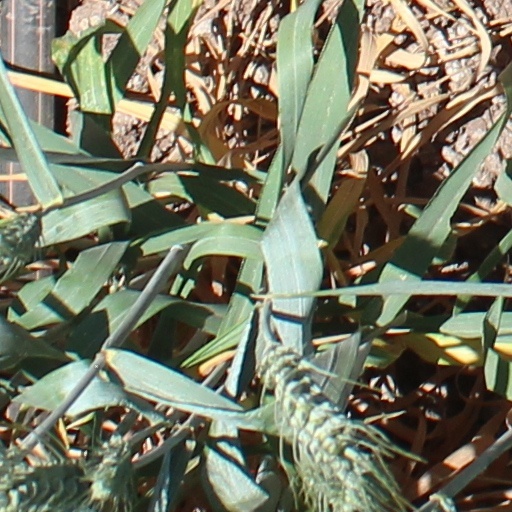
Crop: wheat